Robert Henderson (American politician)

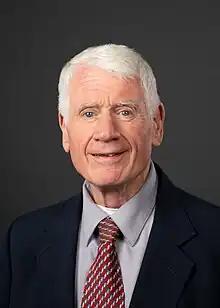

Robert Henderson is a retired educator and coach, serving in the Iowa House of Representatives.